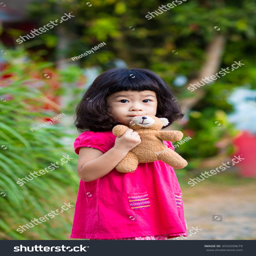
baby cute girl with curly hair hug the teddy bear